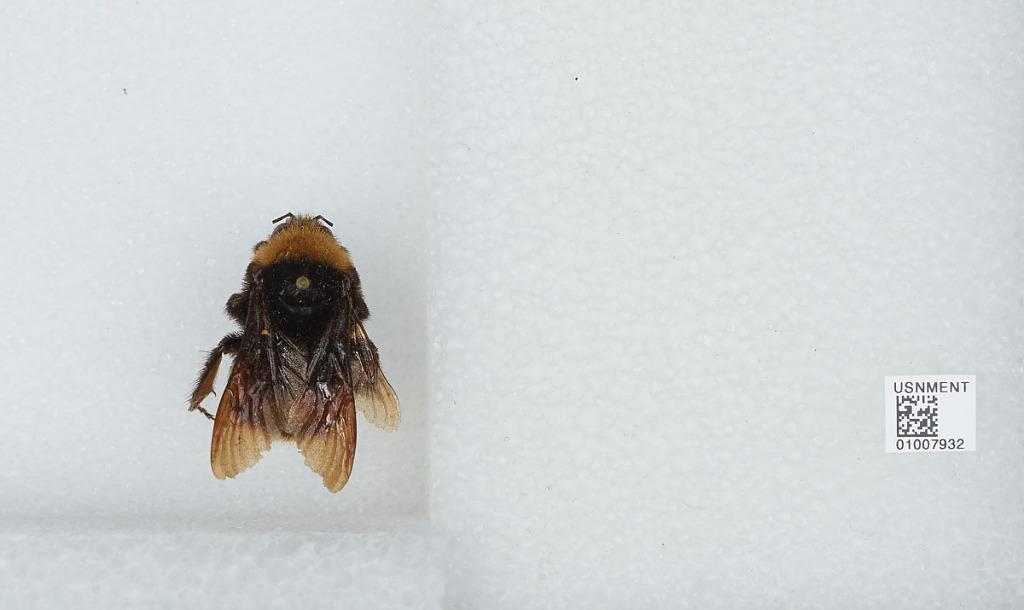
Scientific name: Bombus (Crotchiibombus) crotchii Cresson